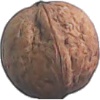
Label: walnut